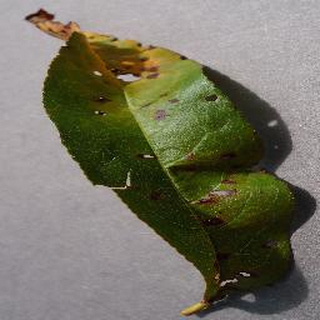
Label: peach_bacterial_spot